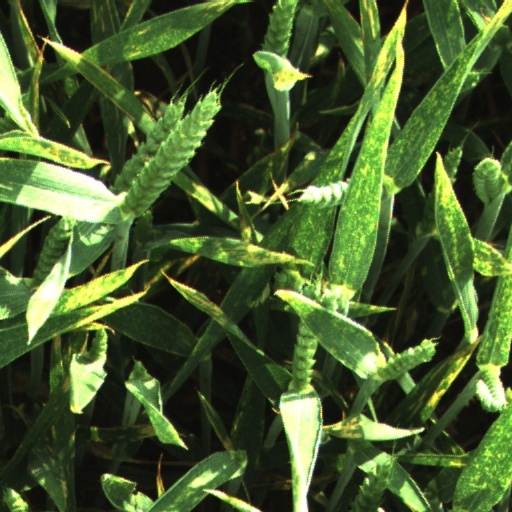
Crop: wheat